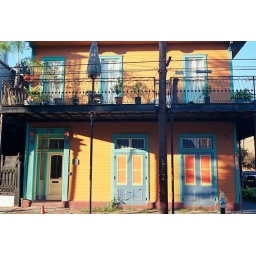
Notice how the balcony goes around the telephone pole.